COVID-19 pandemic in Bhutan

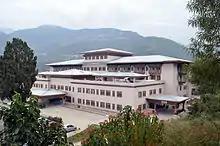
Regional Referral Hospital, Mongar

8 April: A special isolation hospital equipped to treat any COVID-19 patients in the eastern region has been set up in the Royal Guest House at Mongar. It has 24 beds with a surge capacity for an additional 15 beds. A COVID-19 testing lab was also set up at the Mongar Regional Referral Hospital and, until this date, seven suspected cases had been tested there. All these test results were negative. The Mongar District administration has also identified 30 quarantine centres in the district. Currently only one person in the district is in quarantine.